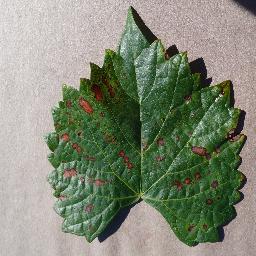
Label: Grape___Esca_(Black_Measles)